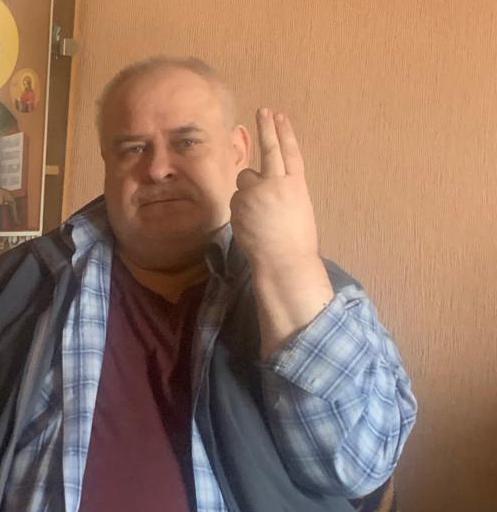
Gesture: two_up_inverted